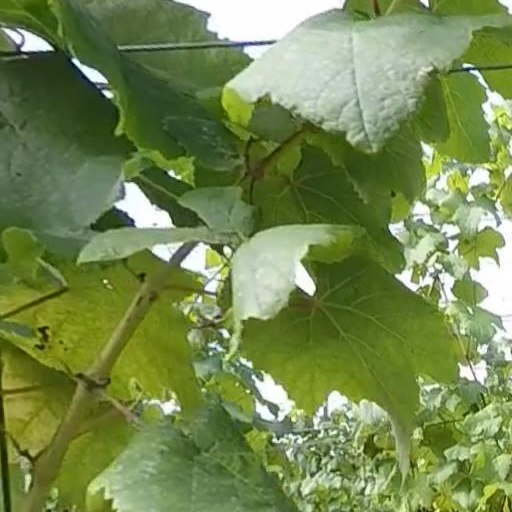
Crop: grape